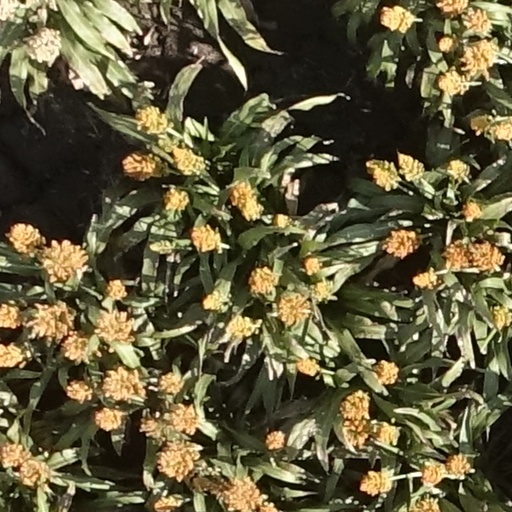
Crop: sorghum